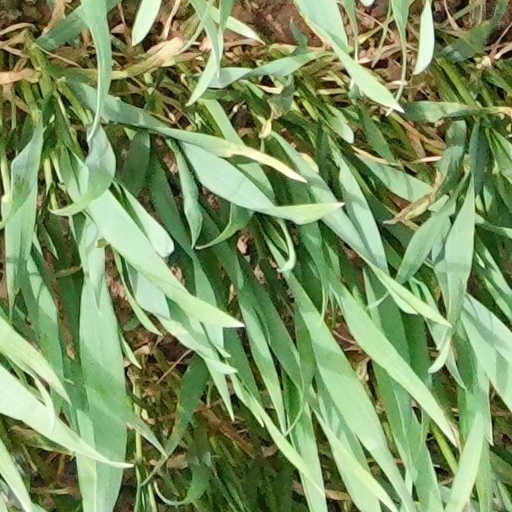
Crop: wheat